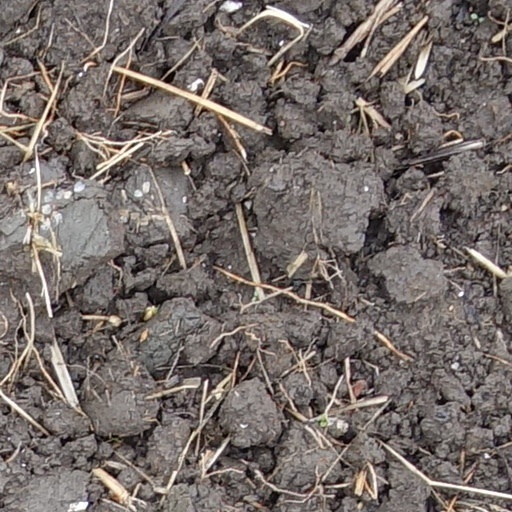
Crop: wheat